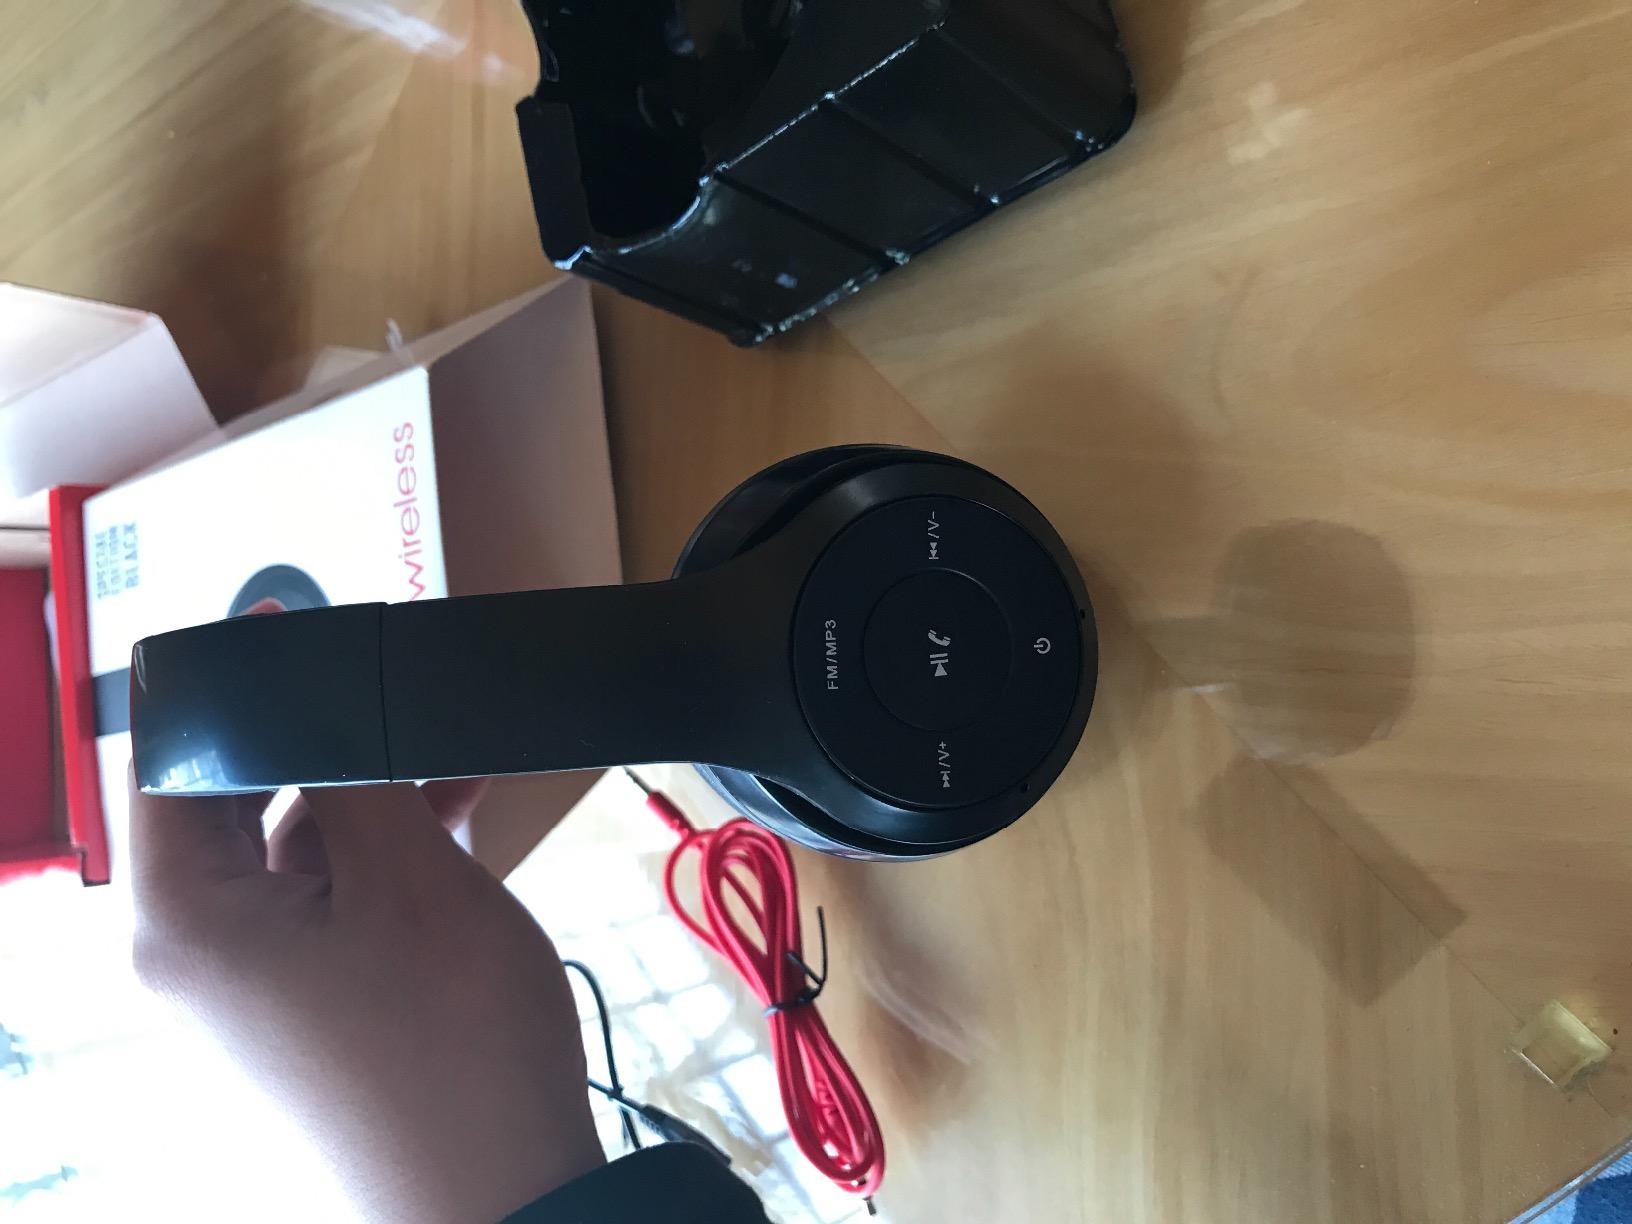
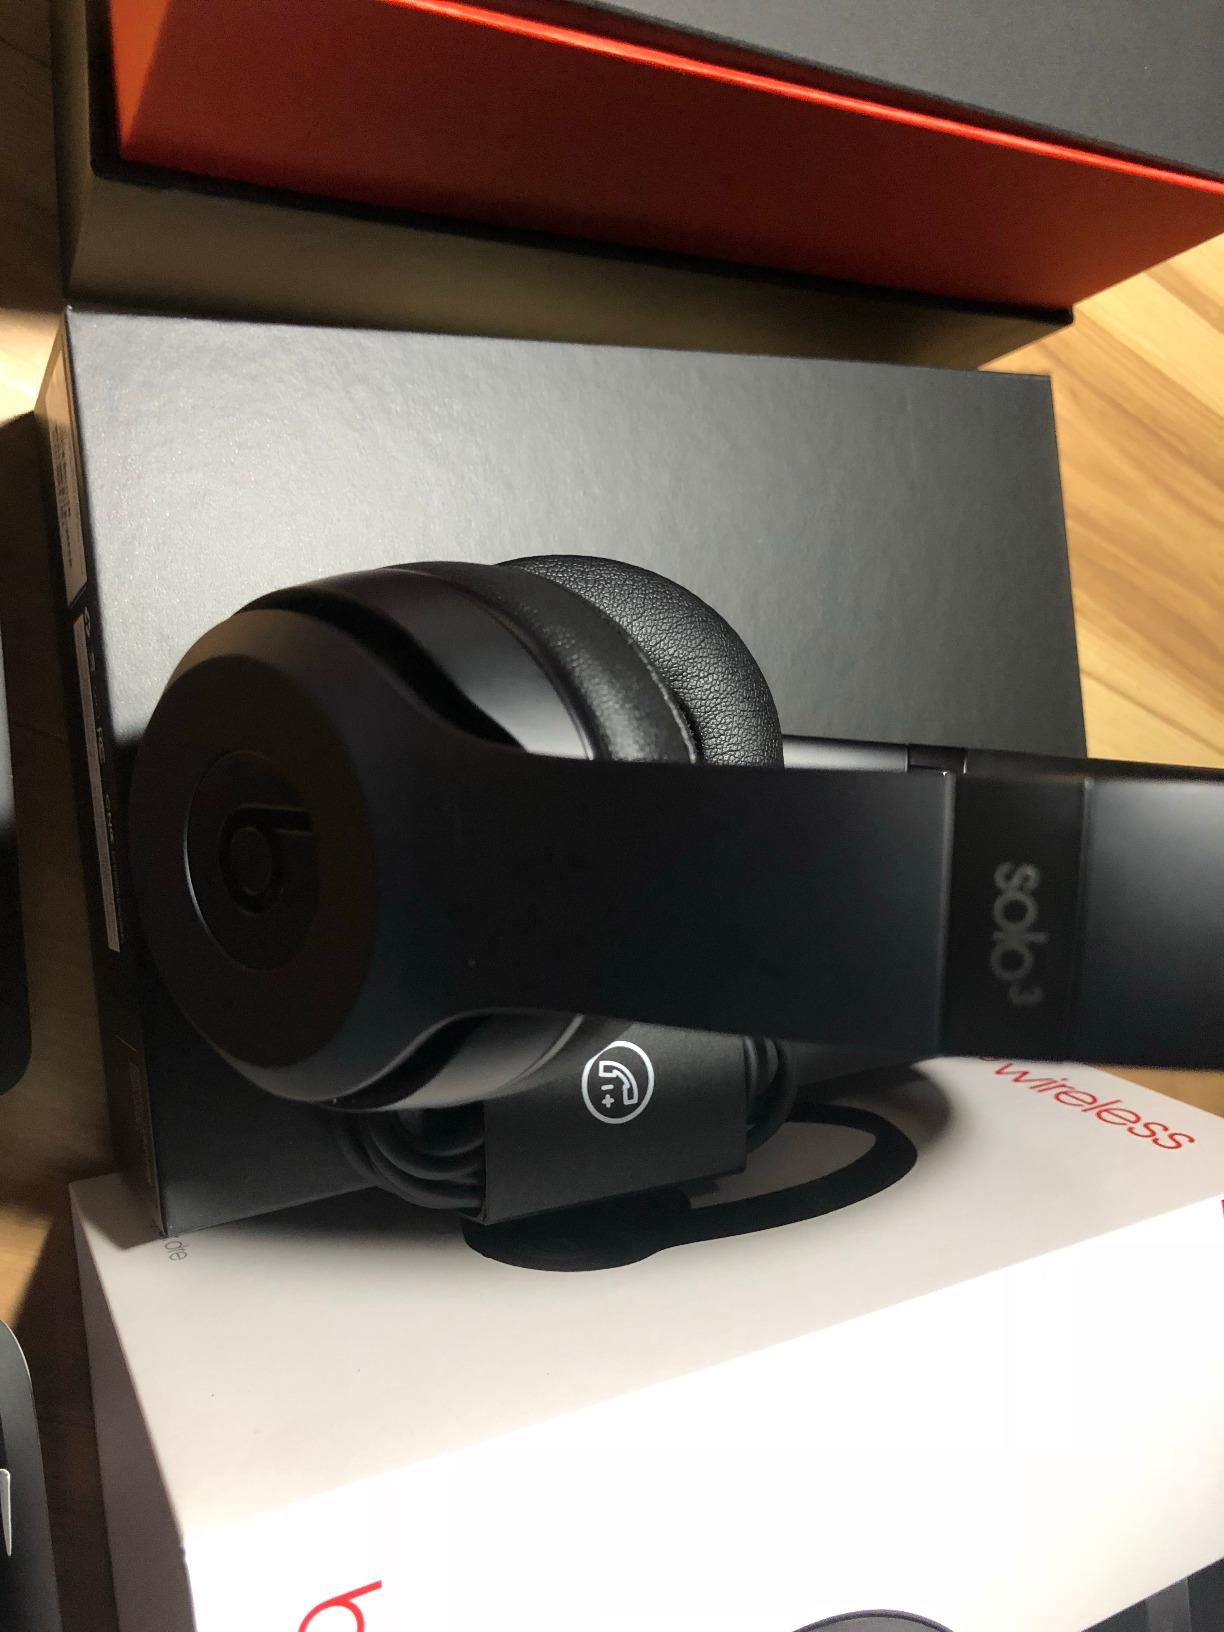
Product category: headphones
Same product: yes